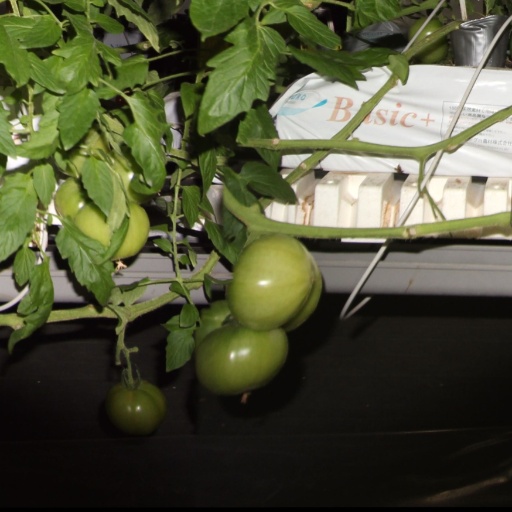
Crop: tomato